Justin Marks

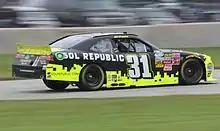
Marks racing at Road America in 2014.

In 2013, Marks made his Sprint Cup Series debut at Sonoma Raceway in the 2013 Toyota/Save Mart 350, driving the No. 7 of Tommy Baldwin Racing, substituting for Dave Blaney. Marks had little experience in the Generation 6 cars, having run the cars only once in a road course test at Virginia International Raceway.